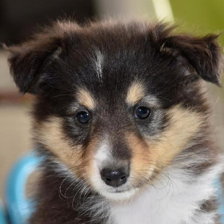
Label: animals